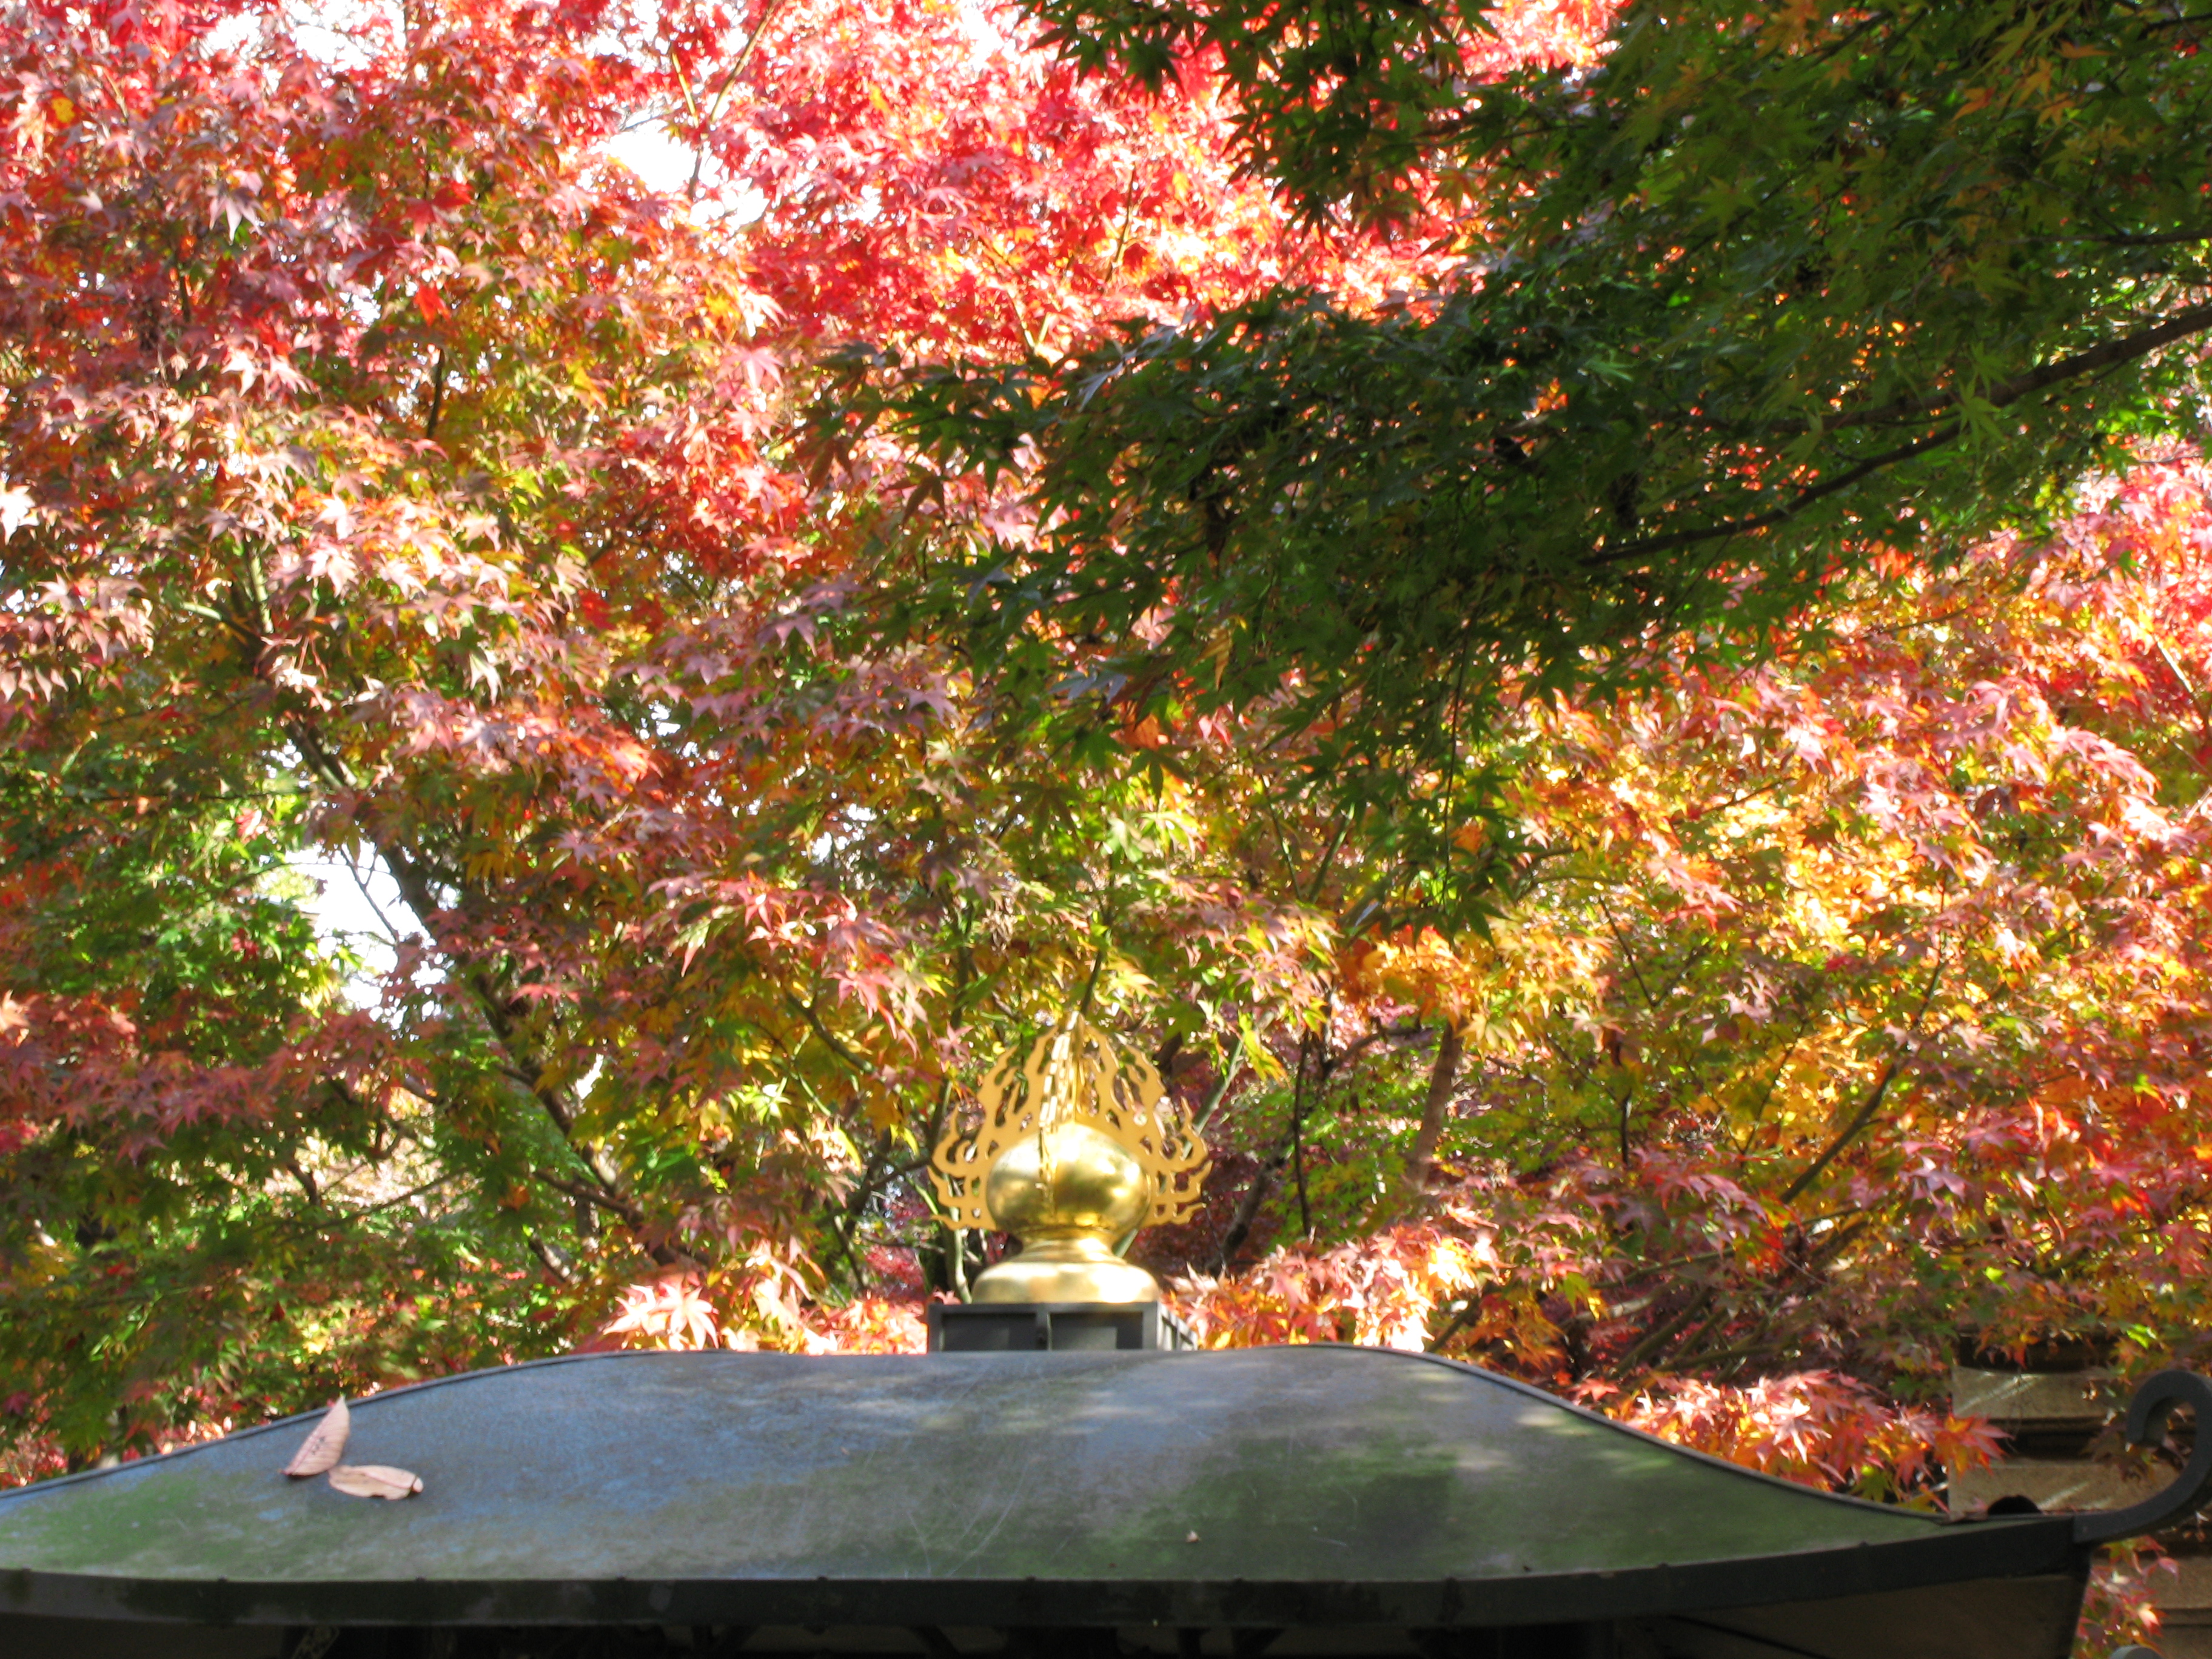
tree, plant, leaf, flower, high, autumn, botany, garden, season, maple tree, leaves, shrub, hires, hi, res, resolution, hondoji, g7, flowering plant, woody plant, land plant